Rose Plays Julie

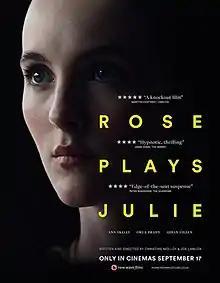
Promotional poster

Rose Plays Julie is a 2019 Irish drama film written and directed by Christine Molloy and Joe Lawlor, known collectively as Desperate Optimists.